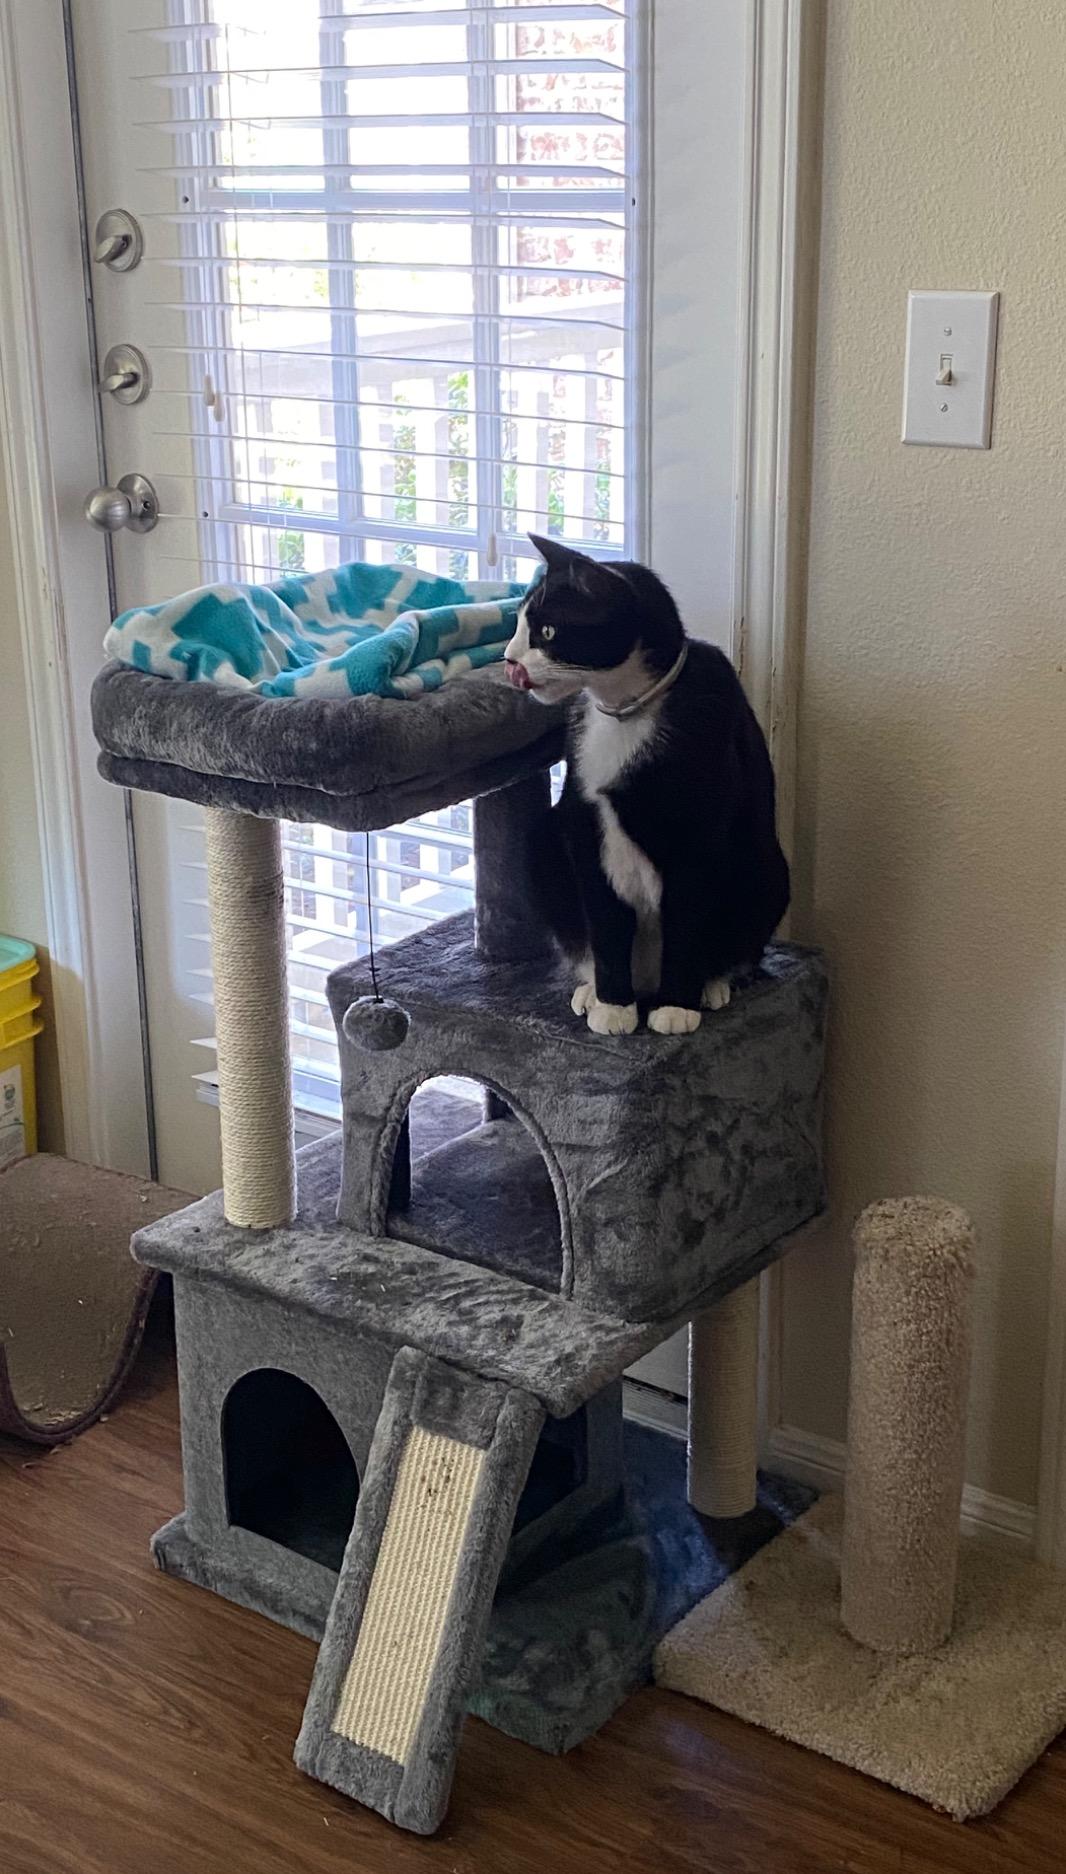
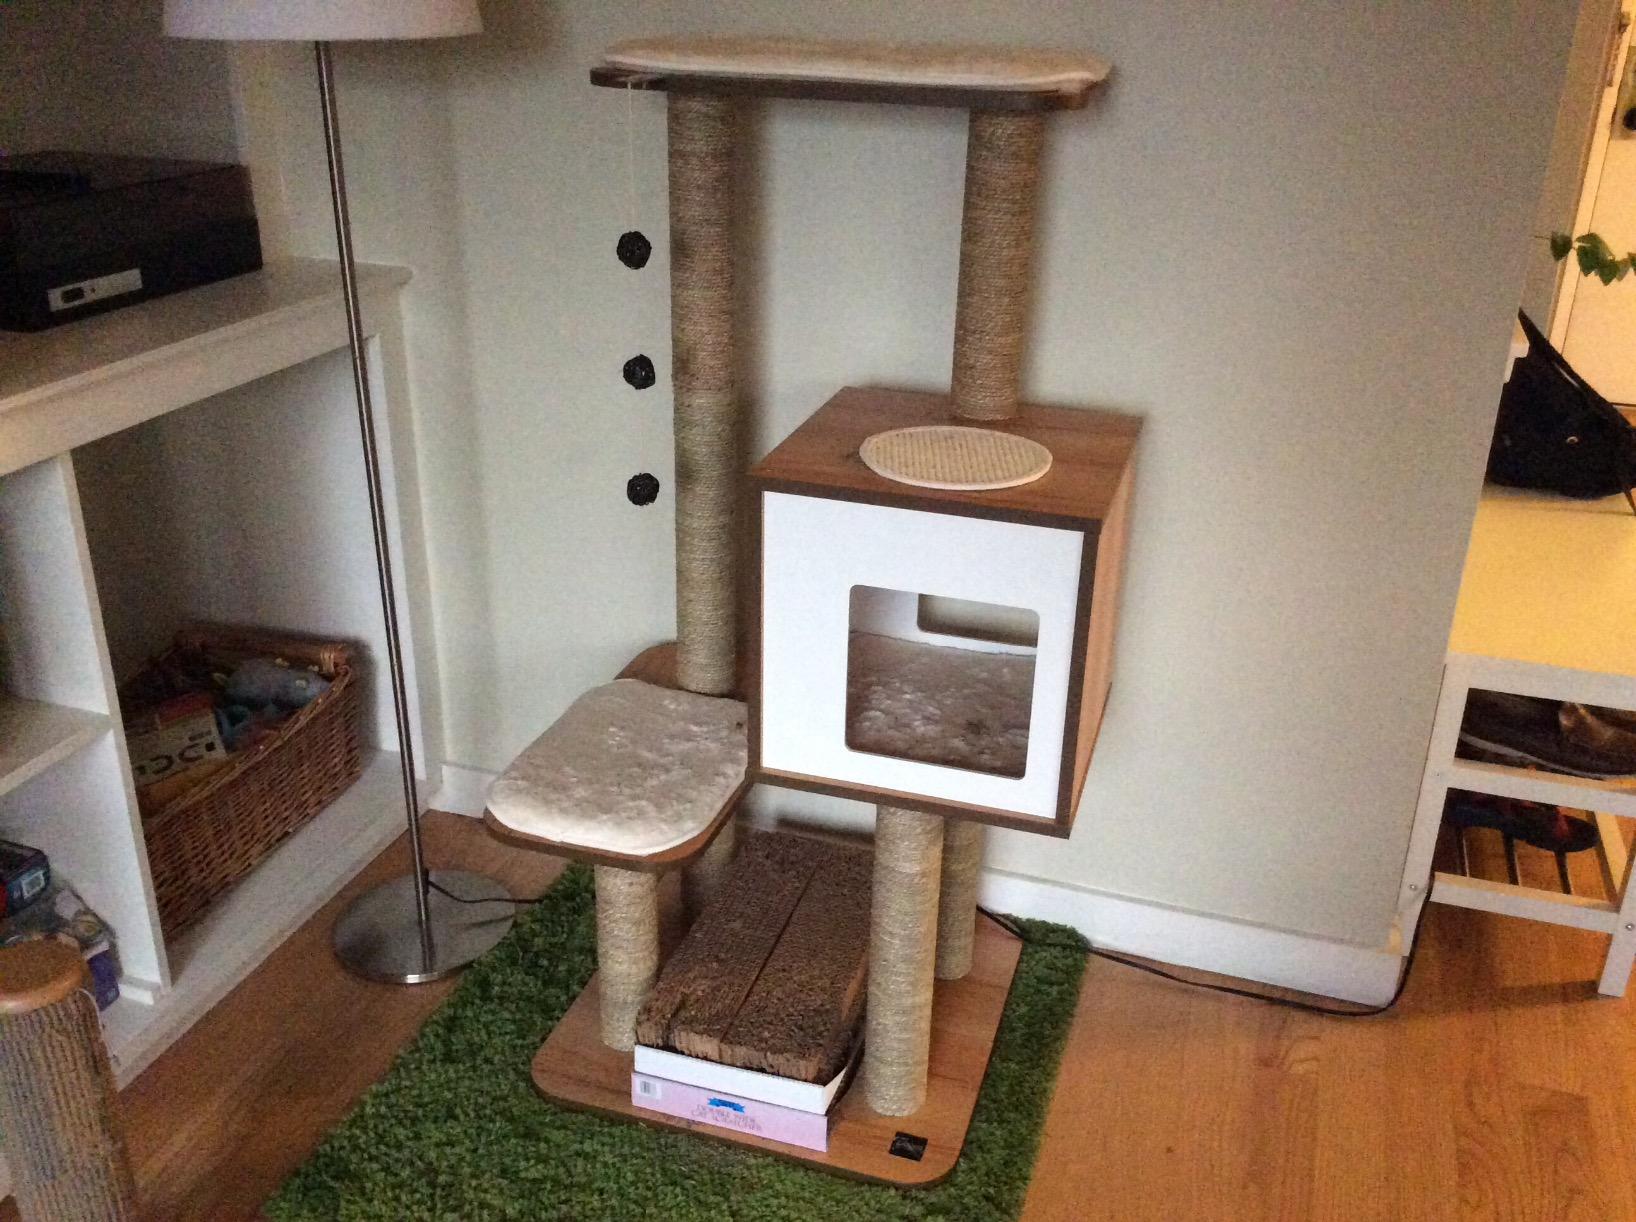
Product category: items_cat tree
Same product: no